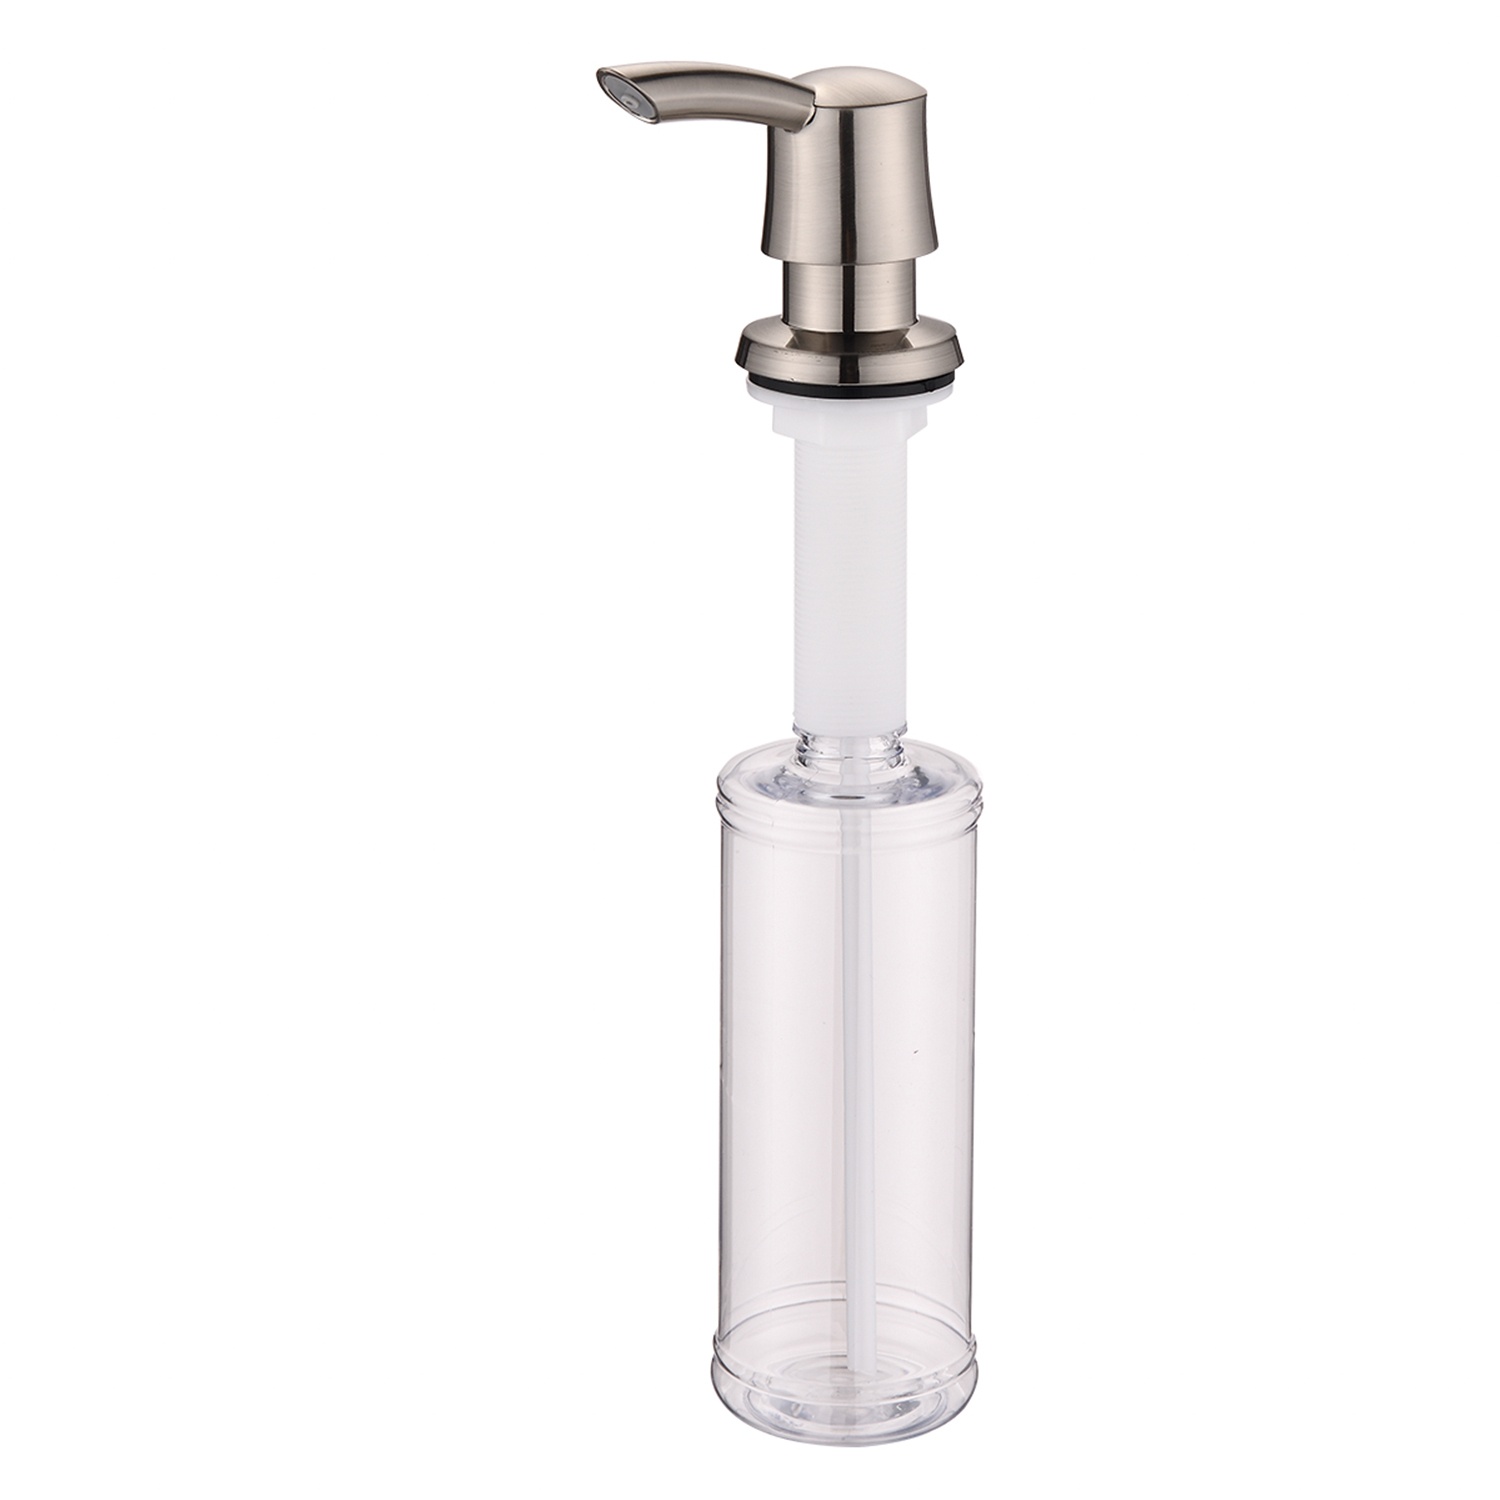
Kitchen Soap Dispenser Brushed Nickel Abs
Name: Kitchen Soap Dispenser Description: Description: The perfect complement for your kitchen faucet, this easy-push self-priming soap dispenser is ideal for dispensing soap onto a sponge or directly into the sink.The pump rotates 360, so you can position the nozzle anywhere you need it. Comes in a choice of flawless finish to match any kitchen faucet. Characteristics: Large-capacity bottle holds up to 13 oz. It is well made,using the finest quality Abs material. a long lasting sink soap dispenser is for you. Easy clean to wipe it down with a rag and warm soapy water and the soap dispenser finish will shine and look brand once again. Easy to install threaded connection offers a tight, waterproof seal. Category: Accessories Is This Item Customized: No Lithium Battery Contained: No Assembled Length: Not Applicable(in) Assembled Width: Not Applicable(in) Assembled Height: Not Applicable(in) Assembled Weight: Not Applicable(lb) Package Weight: 1.1(lb) Package Length: 7.88(in) Package Width: 5(in) Package Height: 2.76(in) Main Color: Brushed Nickel Main Material: ABS
Brand: Whale
Category: Home & Garden > Kitchen & Dining > Kitchen Tools & Utensils > Kitchen Organizers > Napkin Holders & Dispensers